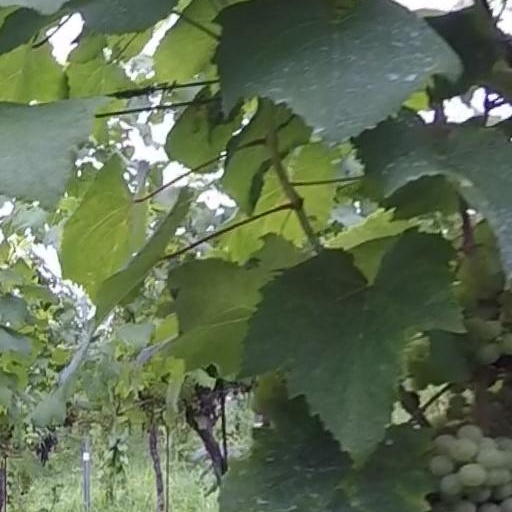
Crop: grape